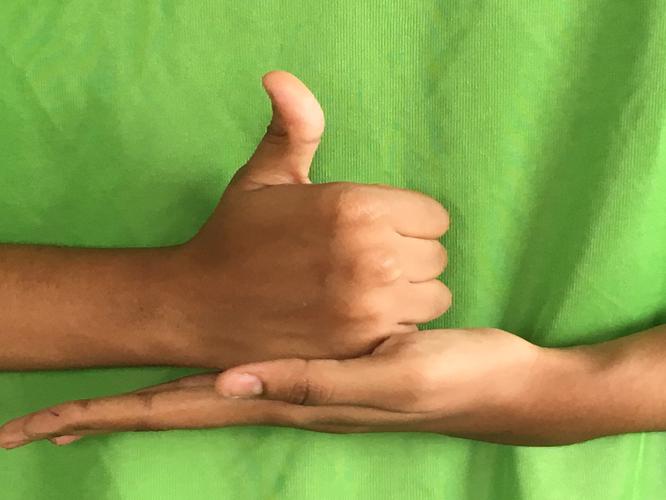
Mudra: Shivalinga
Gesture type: double_hand